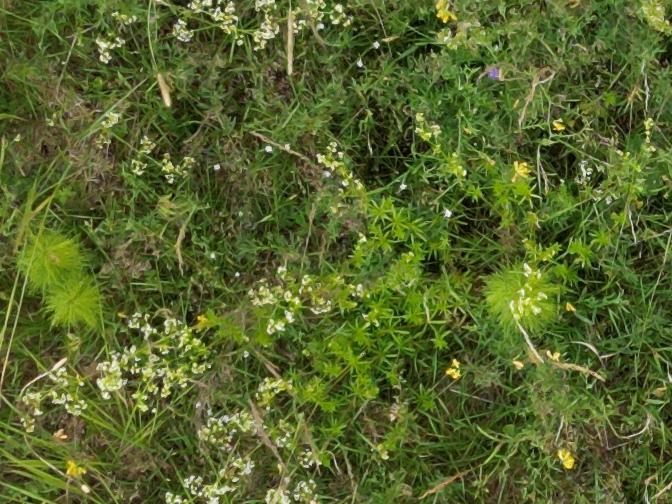
Flowers visible: yarrow flowers, yarrow flowers, yarrow flowers, yarrow flowers, yarrow flowers, yarrow flowers, yarrow flowers, yarrow flowers, yarrow flowers